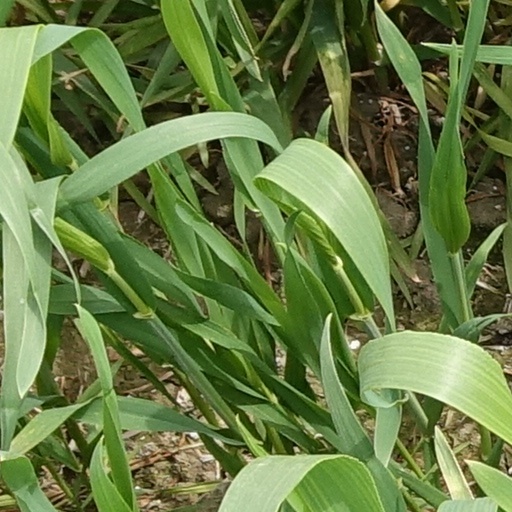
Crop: wheat